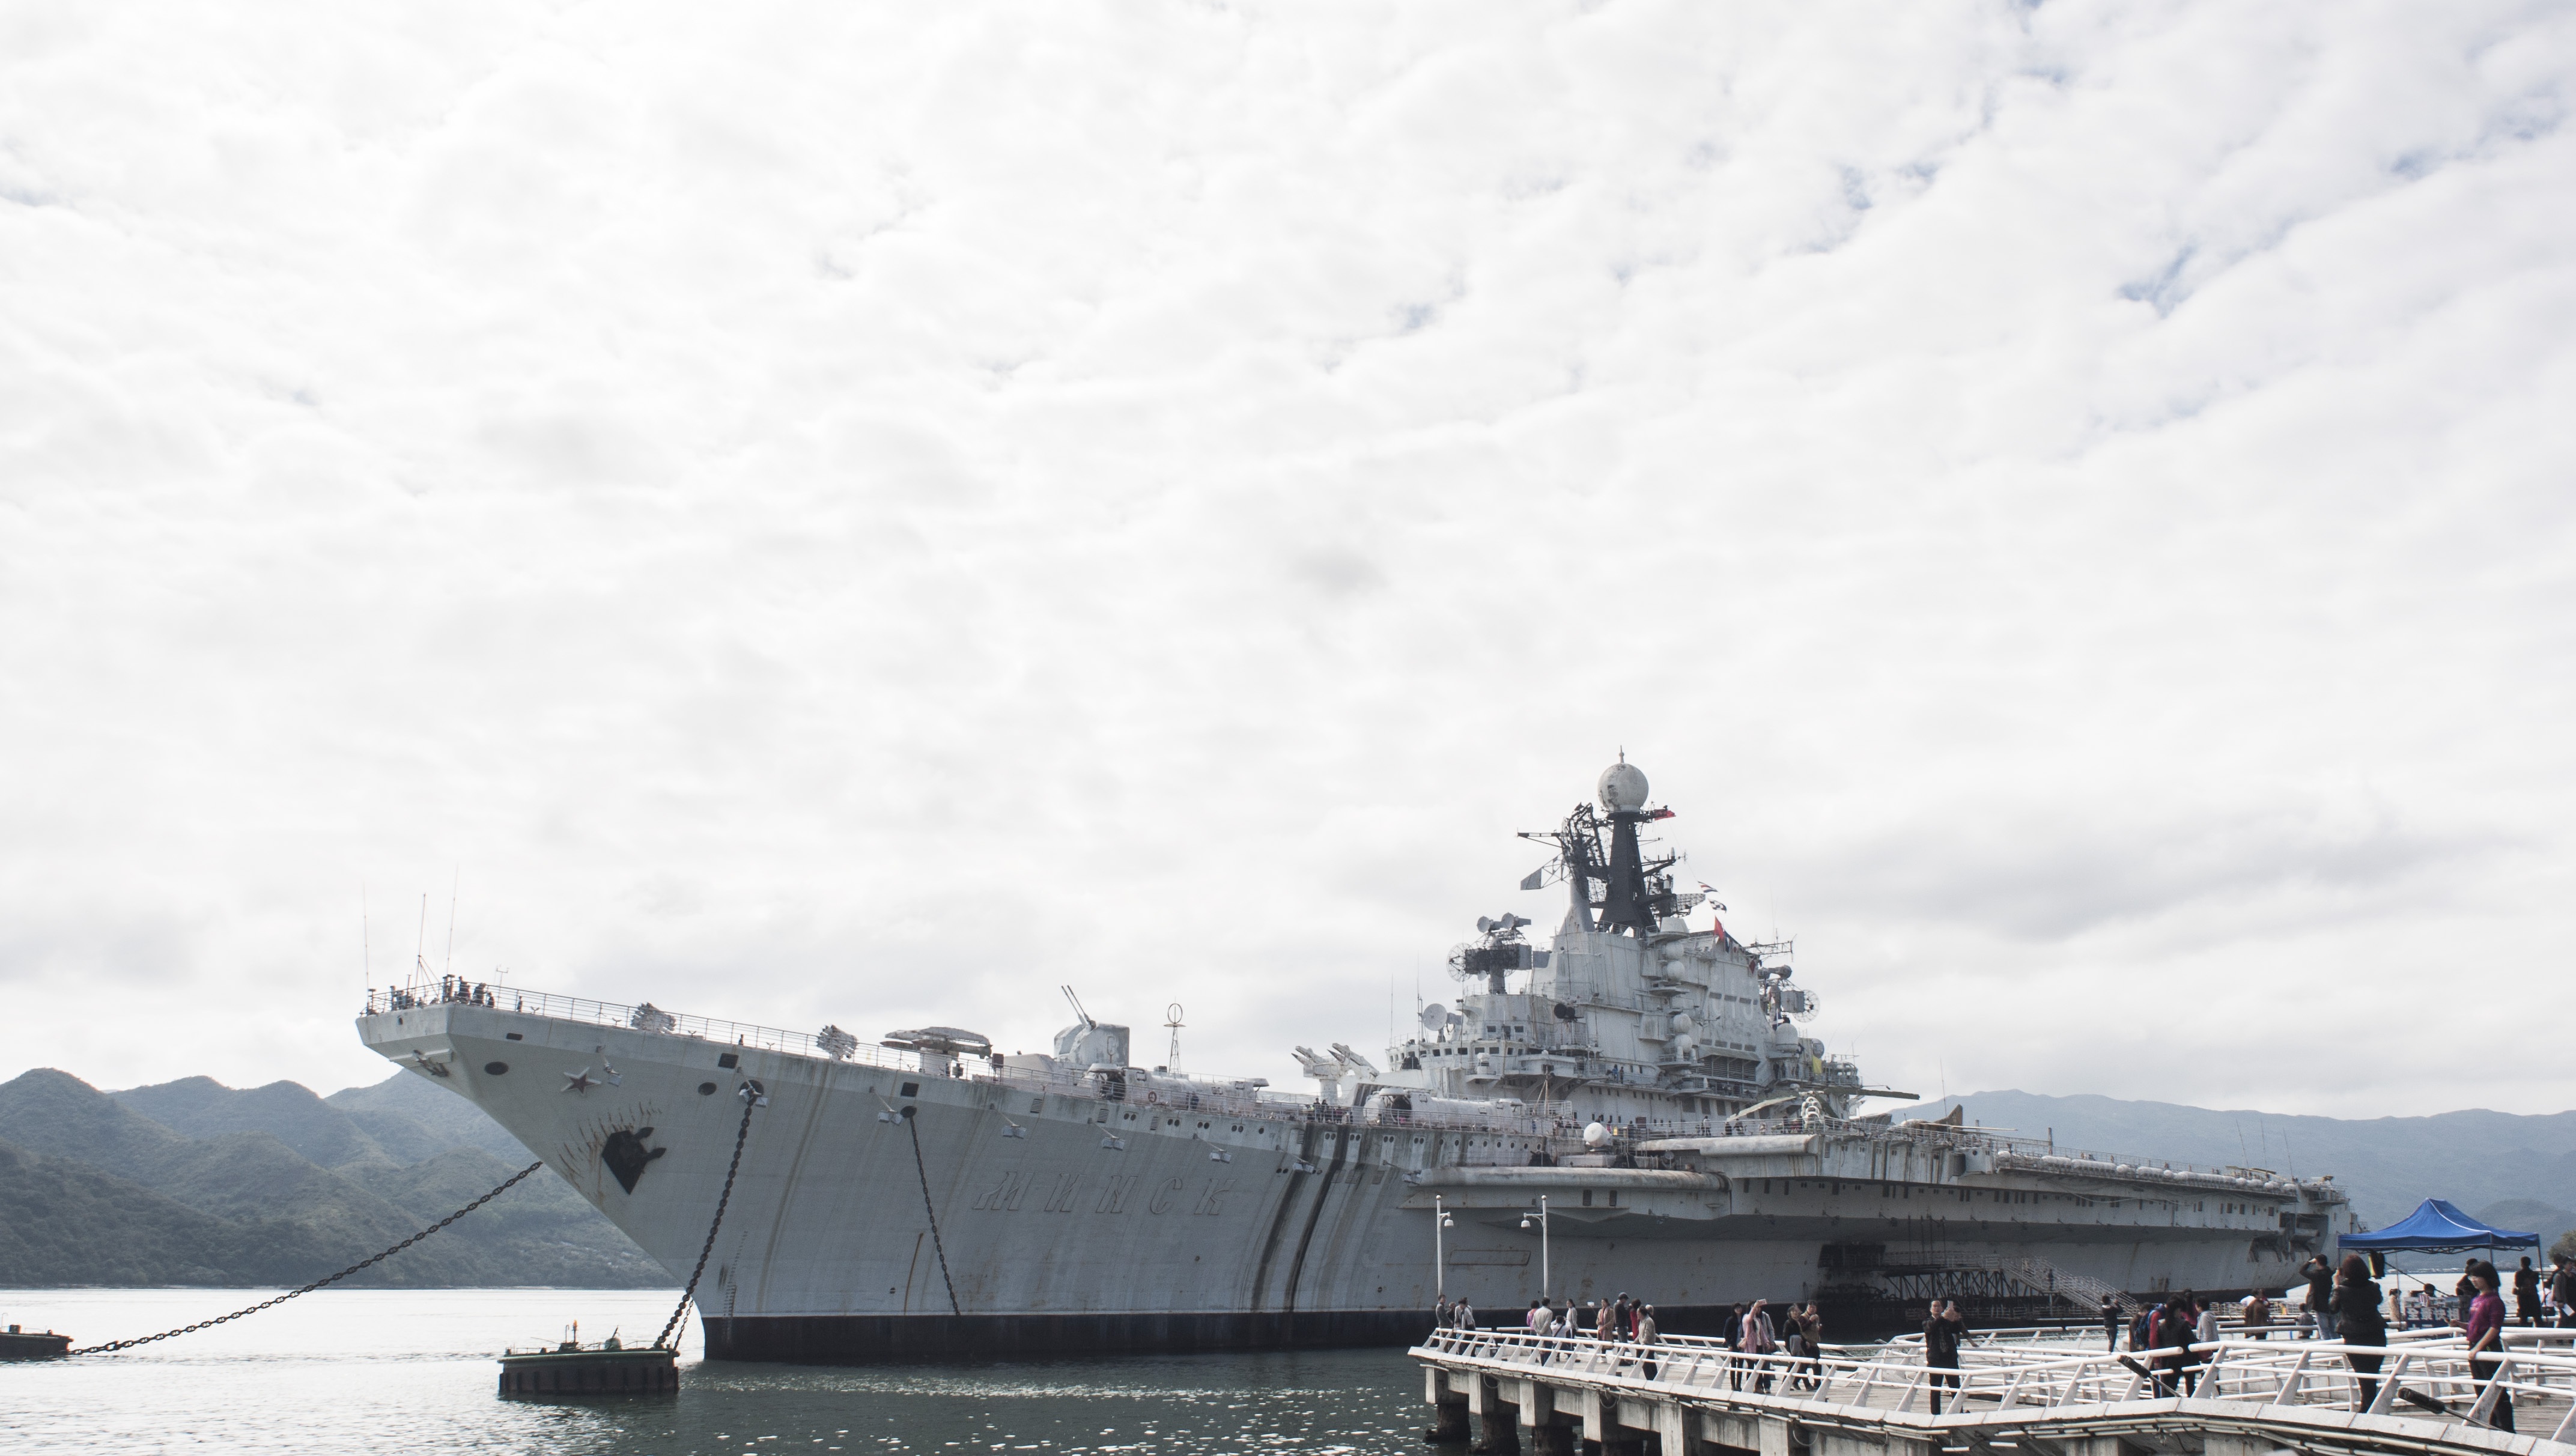
ship, vehicle, blue sky, watercraft, warship, battleship, shenzhen, frigate, white cloud, destroyer, aircraft carrier, minsk, the former soviet union aircraft carrier, naval ship, guided missile destroyer